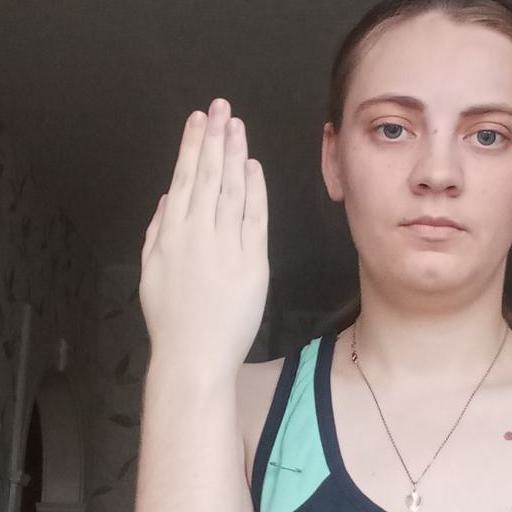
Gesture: stop_inverted